39th Tactical Electronic Warfare Squadron

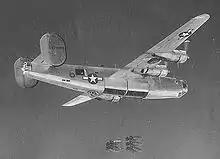
B-24 Liberator of the 454th Bombardment Group

The squadron was first organized at Alamogordo Army Air Field, New Mexico on 1 June 1943 as one of the four squadrons of the 454th Bombardment Group. It trained with Consolidated B-24 Liberator bombers. After completing training, it left for the Mediterranean Theater of Operations on 8 December 1943.